Sky position (RA, Dec in degrees): 127.051, 28.39
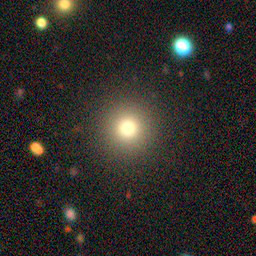
Galaxy morphology: Round Smooth Galaxies